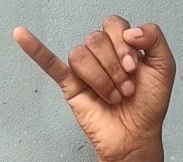
ASL sign: J